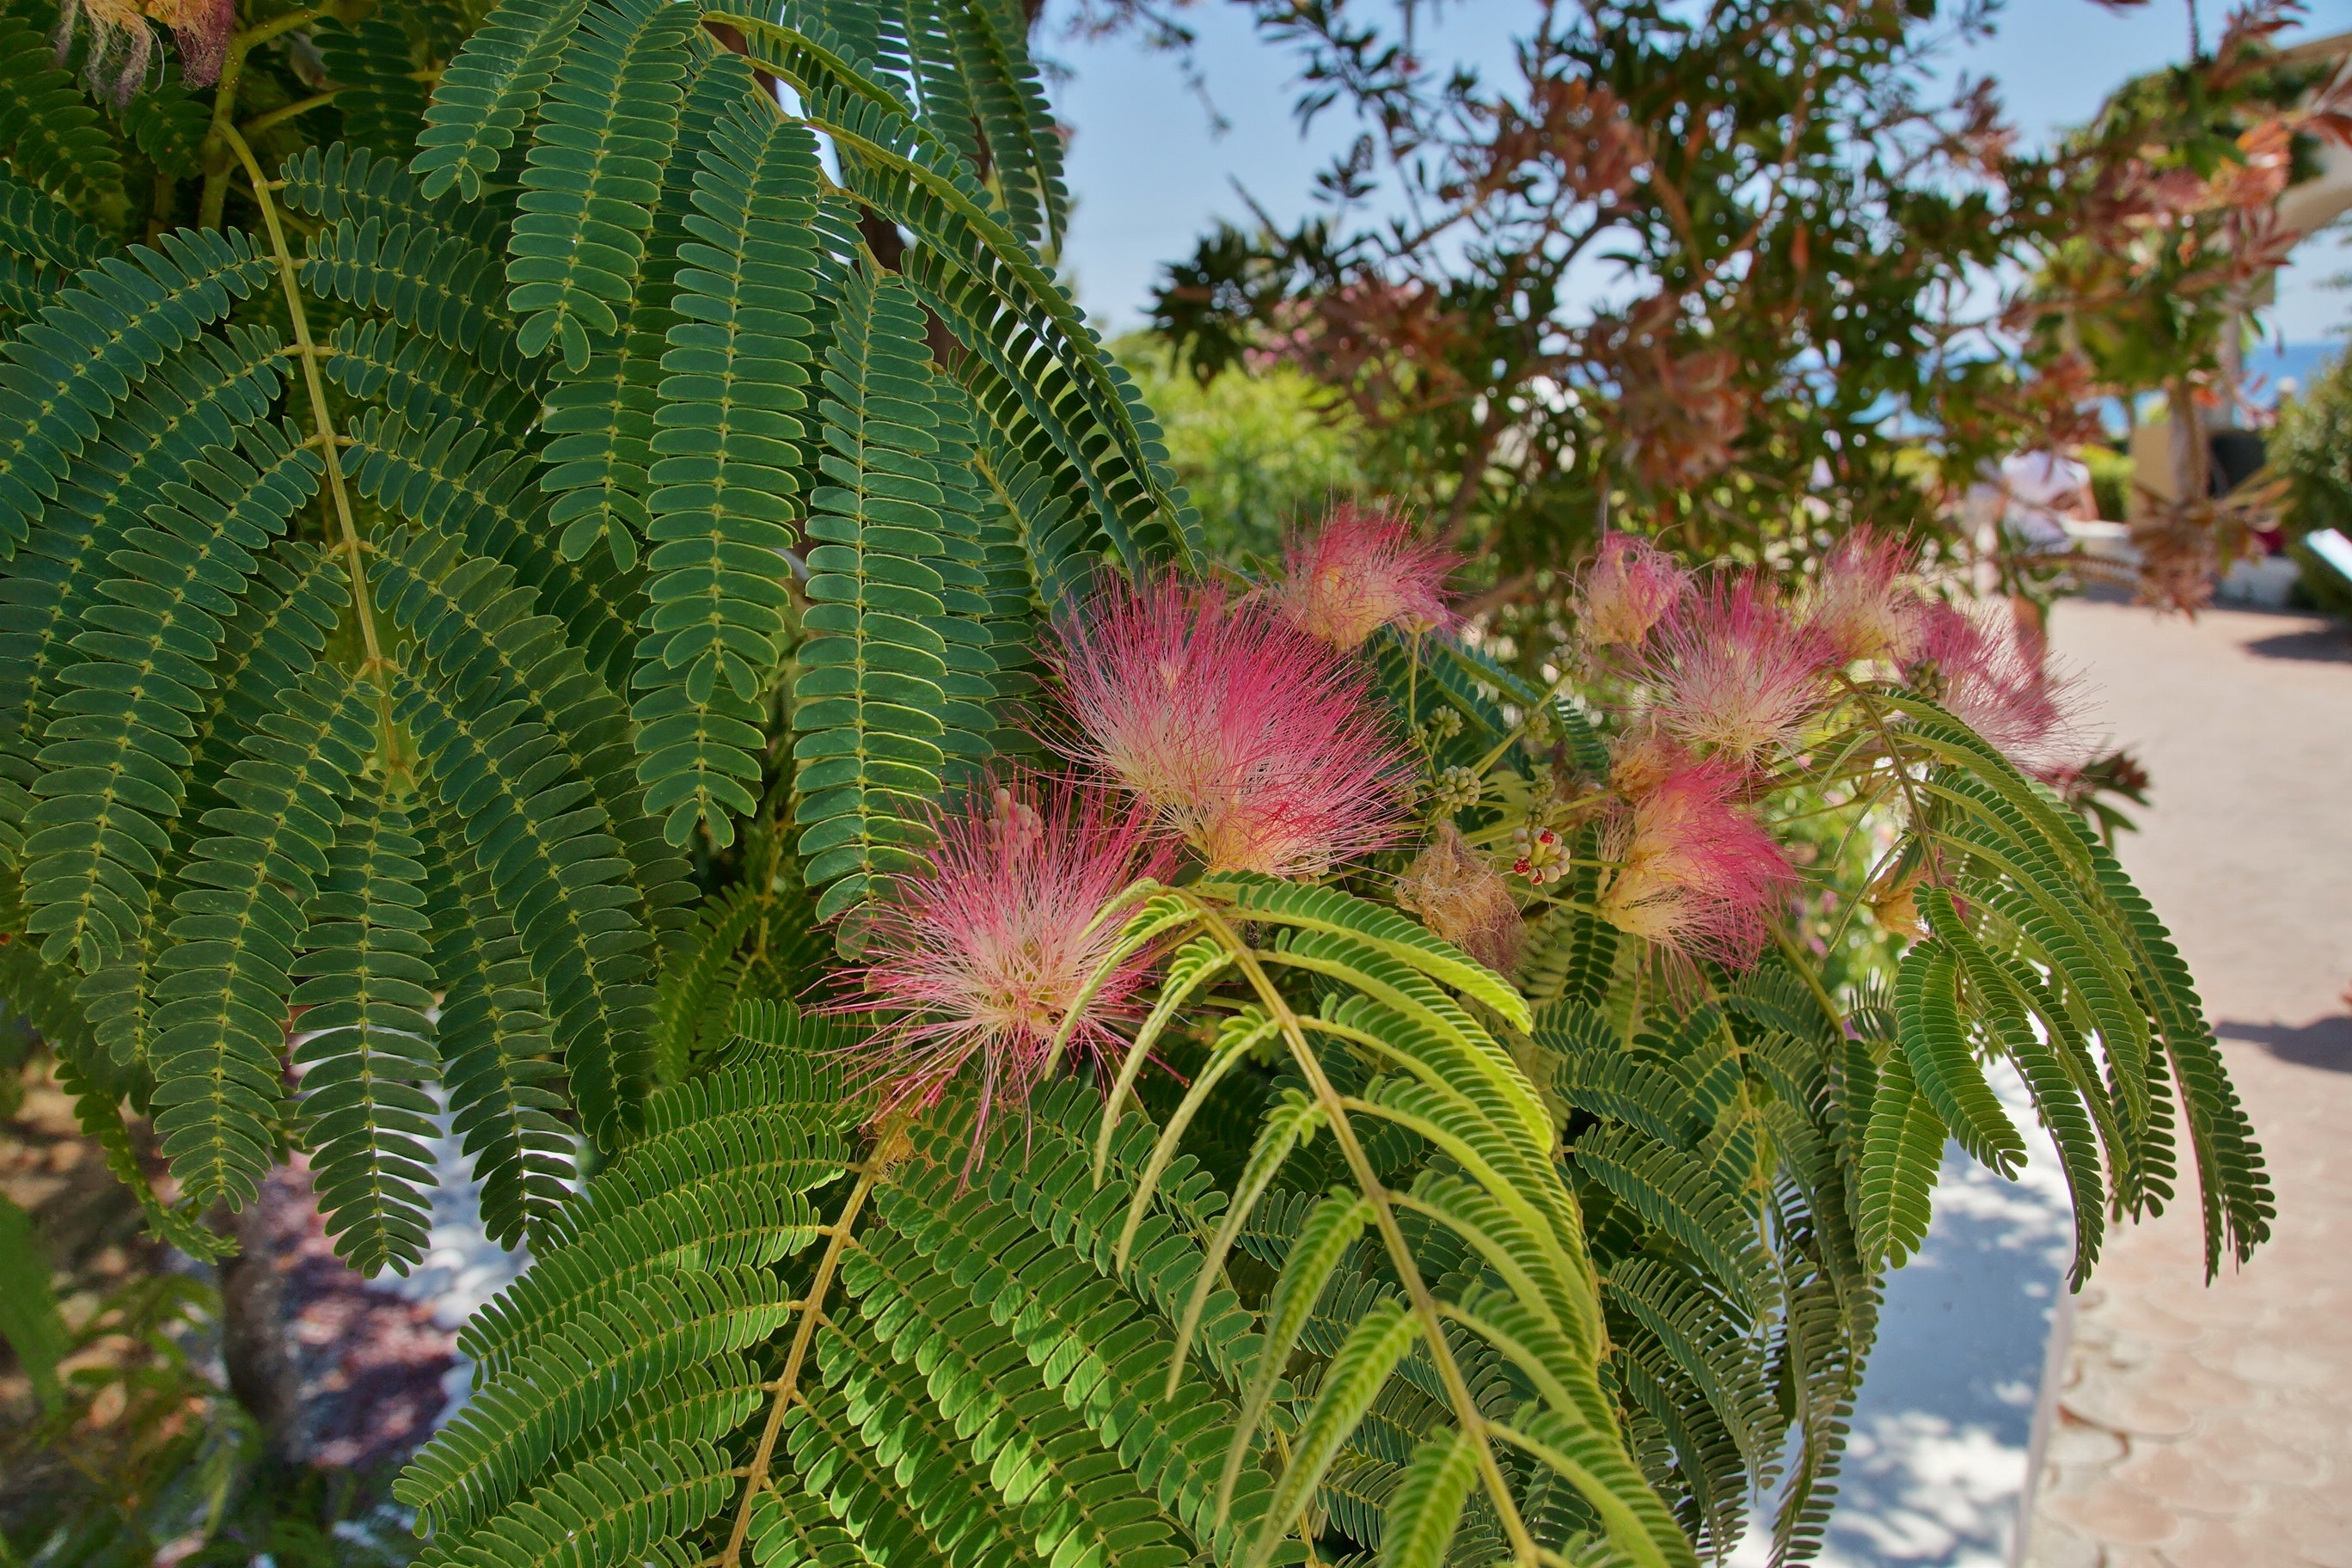
tree, plant, leaf, flower, produce, botany, garden, flora, shrub, exotic, mimosa, pink flower, flowering tree, flowering plant, the mediterranean, woody plant, land plant, arecales